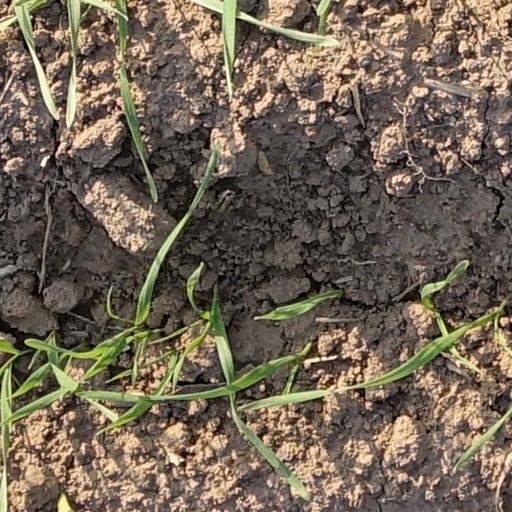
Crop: wheat